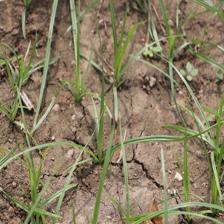
Label: Grass